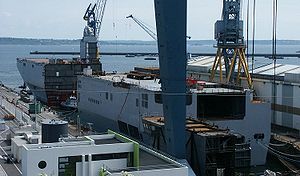
Mistral-klassen / Historie / Design og konstruktion
Den forreste del af Mistral ankommer i Brest den 19. juli 2004
Mistral-klassen er type af tre amfibieskibe anvendt af Marine Nationale. Klassen omtales officielt som projektions- og kommandoskibe. Et skib i Mistral-klassen er i stand til at transportere og operere op til 16 NH90- eller Eurocopter Tiger-helikoptere og fire landgangsfartøjer. Desuden kan medbringes en styrke på 59 køretøjer, inklusiv 13 Leclerc-kampvogne, eller en hel kampvognsbataljon på 40 kampvogne og 450 soldater. Skibene i klassen er udstyret med et hospital med 69 senge og er i stand til at deltage i operationer med NATOs stående styrker og FN's eller EU's fredsbevarende styrker.